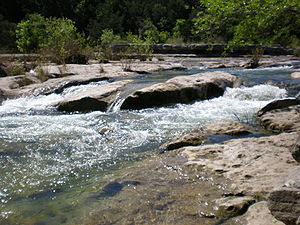
Barton Creek Greenbelt
Greenbelt i april.
Barton Creek Greenbelt er et 809 hektar langt naturlandskab i Sydaustin, Texas. Der er over 11 kilometer jord, hvor folk kan cykle, vandre eller svømme. Greenbeltet er et populært sted for eventyrlystne og aktive lokale i Austin. Mange mennesker kan lide at svømme i Greenbeltet, fordi vandet kommer fra naturlige pools og vandfald. De naturlige svømmeområder er Sculpture Falls, Twin Falls og Campbell's Hole. Greenbeltet drives af Austin's Park and Recreation Department. Åen er kun fuld af vand om foråret. Om sommeren er den virkelig tør. Selv hvis du har planer om at svømme, bør du bære komfortable sko, fordi der er en vandretur ned til svømmeområderne.